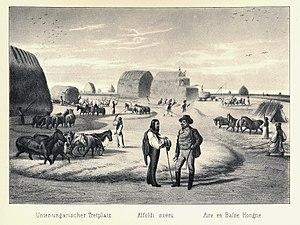
Aire en Hongrie
Le cheval en Hongrie appartient à une longue et ancienne tradition, héritée des cavaliers nomades d'Europe centrale. Sa réputation atteint l'apogée sous l'Empire austro-hongrois, au XIXᵉ siècle, servie par des récompenses prestigieuses aux expositions universelles et de grands haras, comme ceux de Mezőhegyes et de Bábolna. Le pays compte deux millions de ces animaux à cette époque.